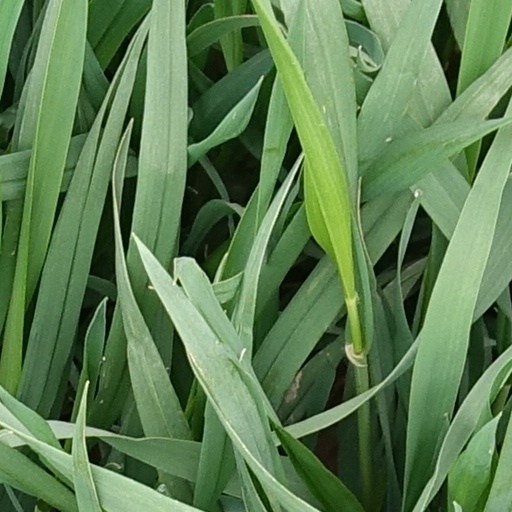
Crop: wheat